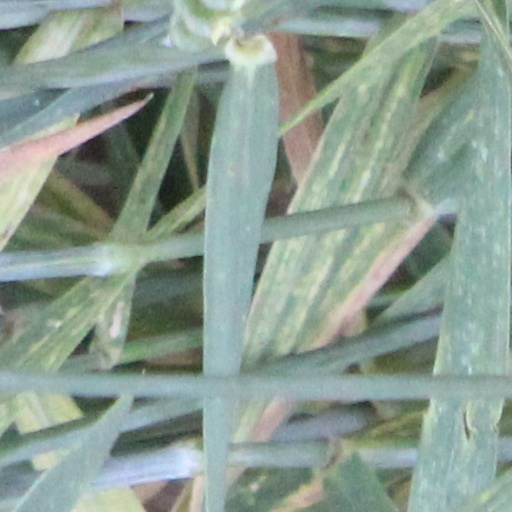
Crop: wheat